Describe the emotion expressed in this image:  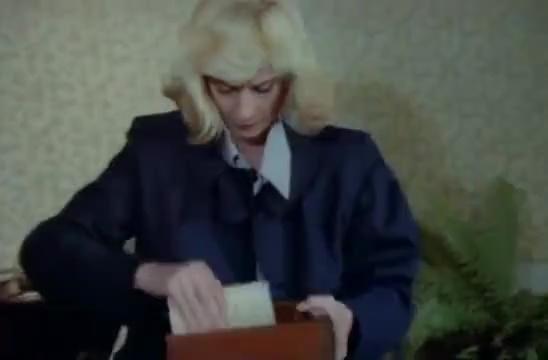
This person displays Pain, valence and arousal with low intensity.